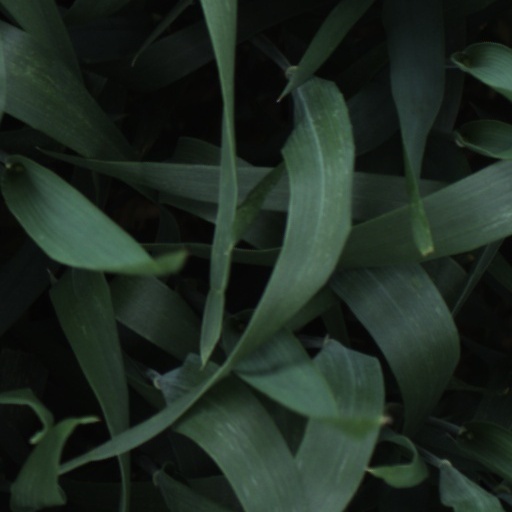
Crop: wheat